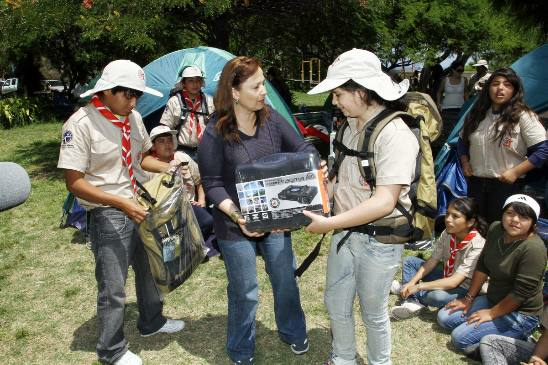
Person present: Yes